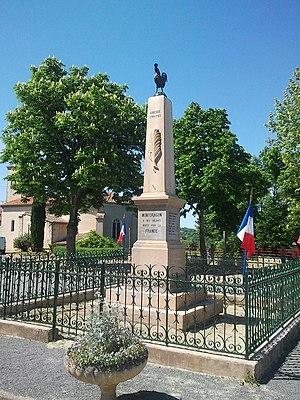
Monument aux morts de Montdragon
Montdragon est une commune française située dans le département du Tarn, en région Occitanie. Les habitants sont appelés les montdragonaises et les montdragonais.